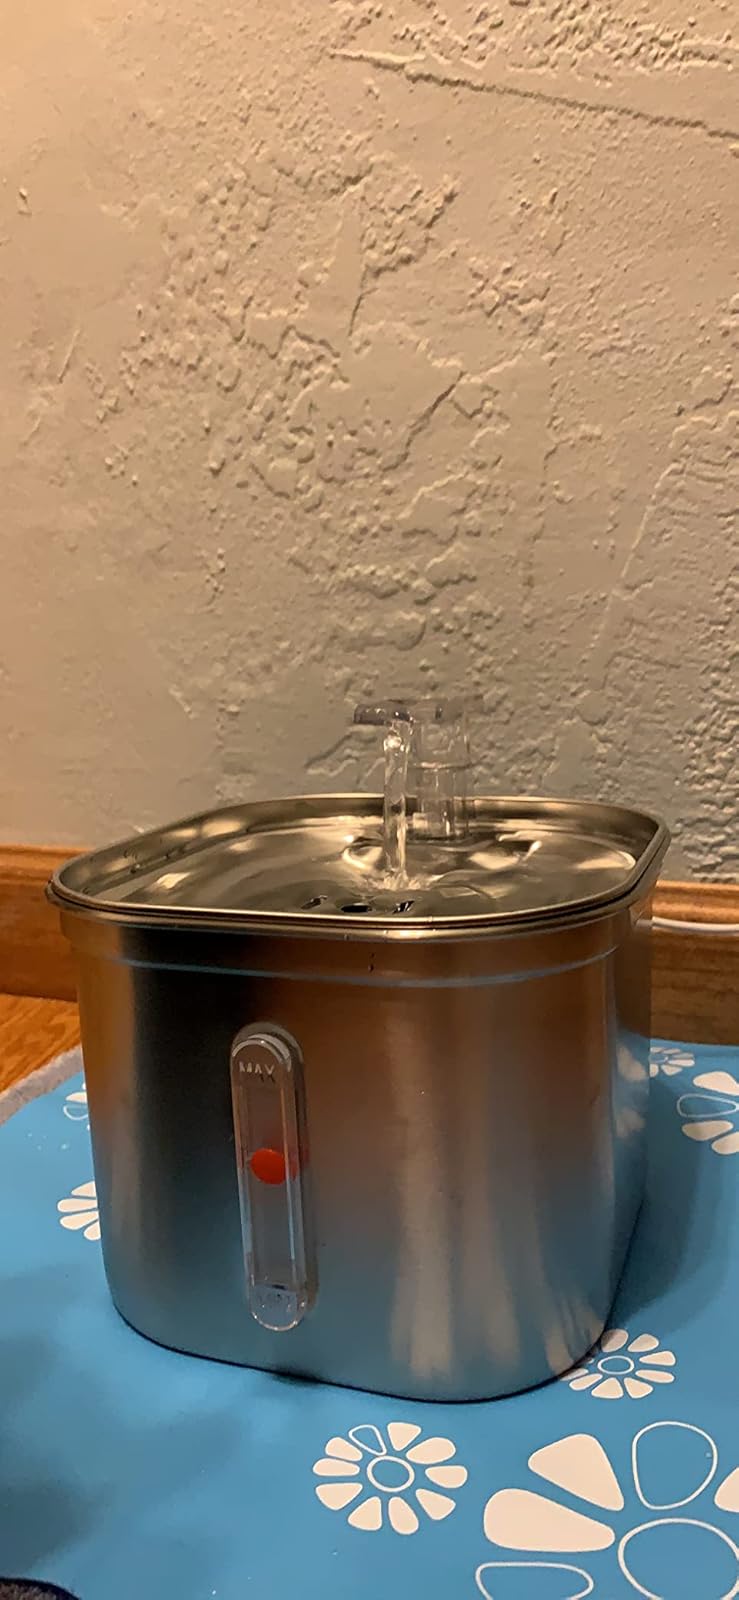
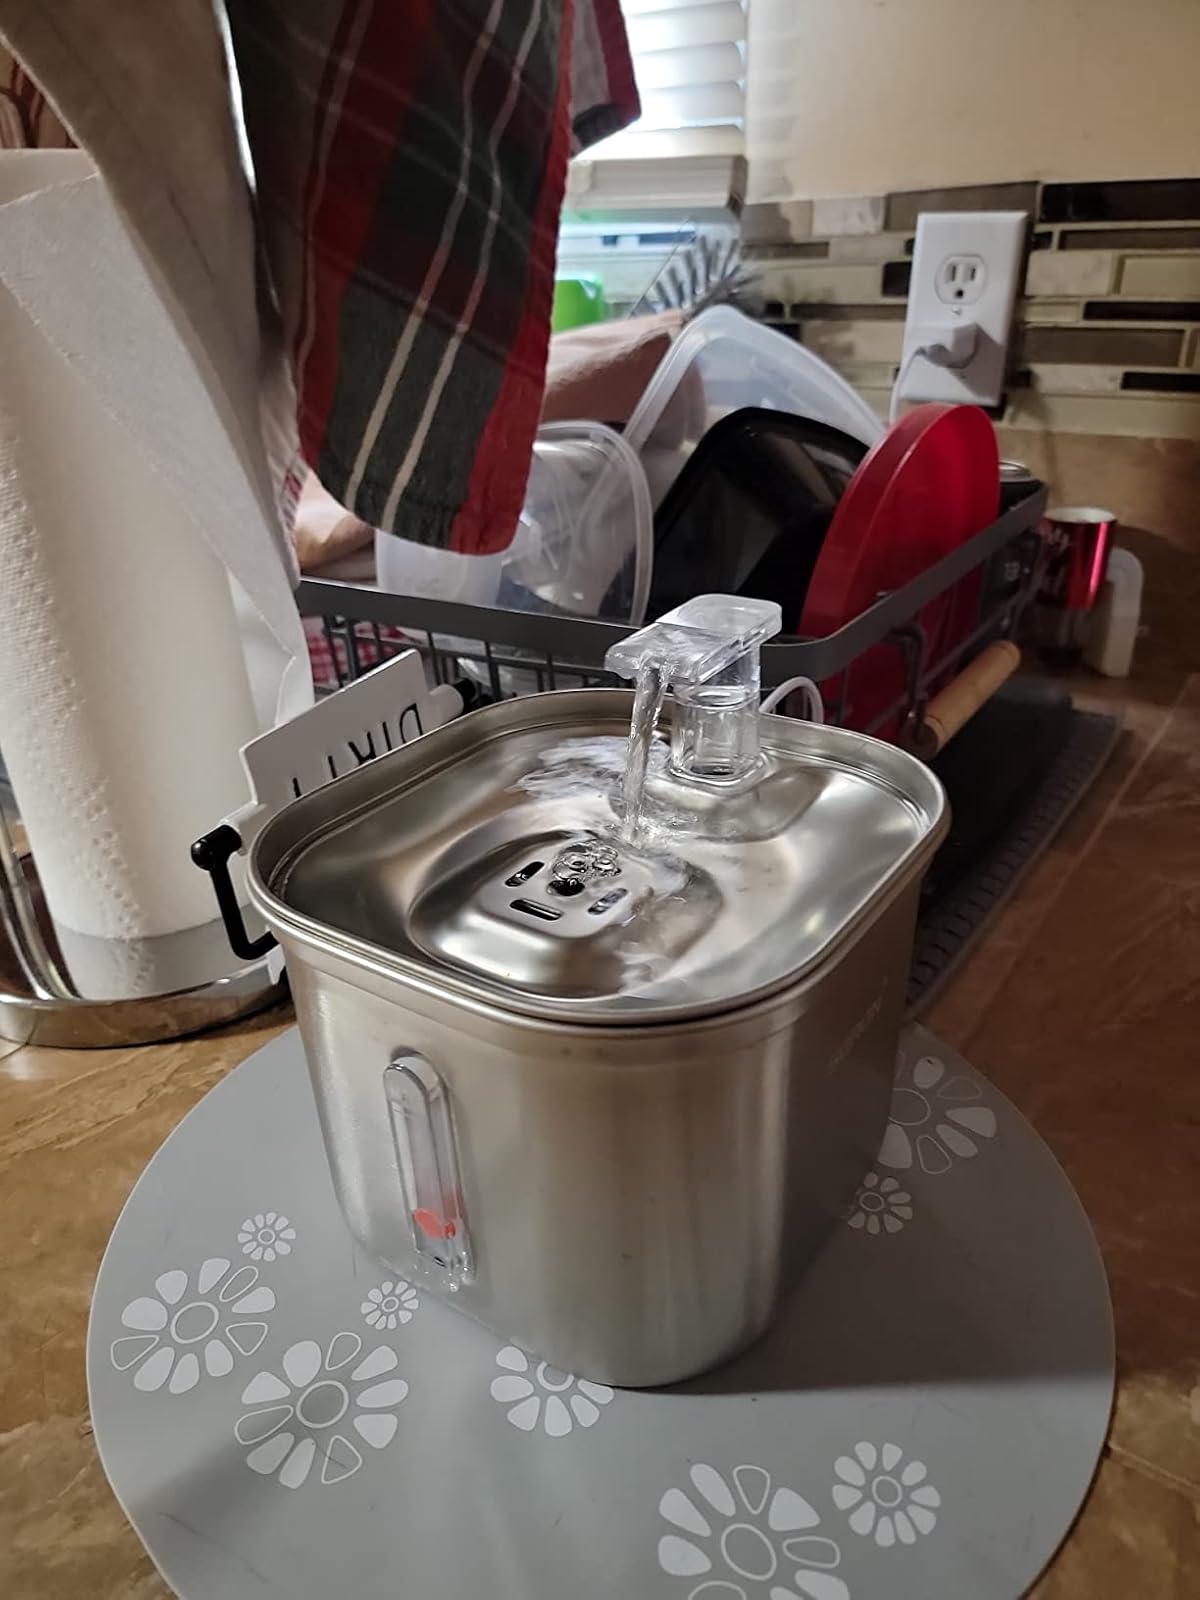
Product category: items_bowl
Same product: yes